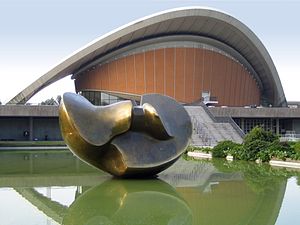
Haus der Kulturen der Welt / Henry Moore-skulptur
Large Divided Oval: Butterfly (1985-86), Henry Moore.
Haus der Kulturen der Welt i Berlin er Tysklands nationale center for præsentation og diskussion af internationale samtidskunstformer, med særligt fokus på ikke-europæiske kulturer og samfund. Det præsenterer kunstudstillinger, teater- og danseopvisninger, koncerter, forfatteroplæsninger, film og akademiske konferencer om visuel kunst og kultur. Det er en af de institutioner, der, på grund af sit nationale og internationale renommé og kvaliteten af deres arbejde, modtager finansiering fra den føderale regering som et såkaldt “Kulturens Fyrtårn”.